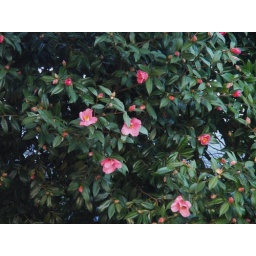
The bright pink flowers are so lovely against the dark green leaves.